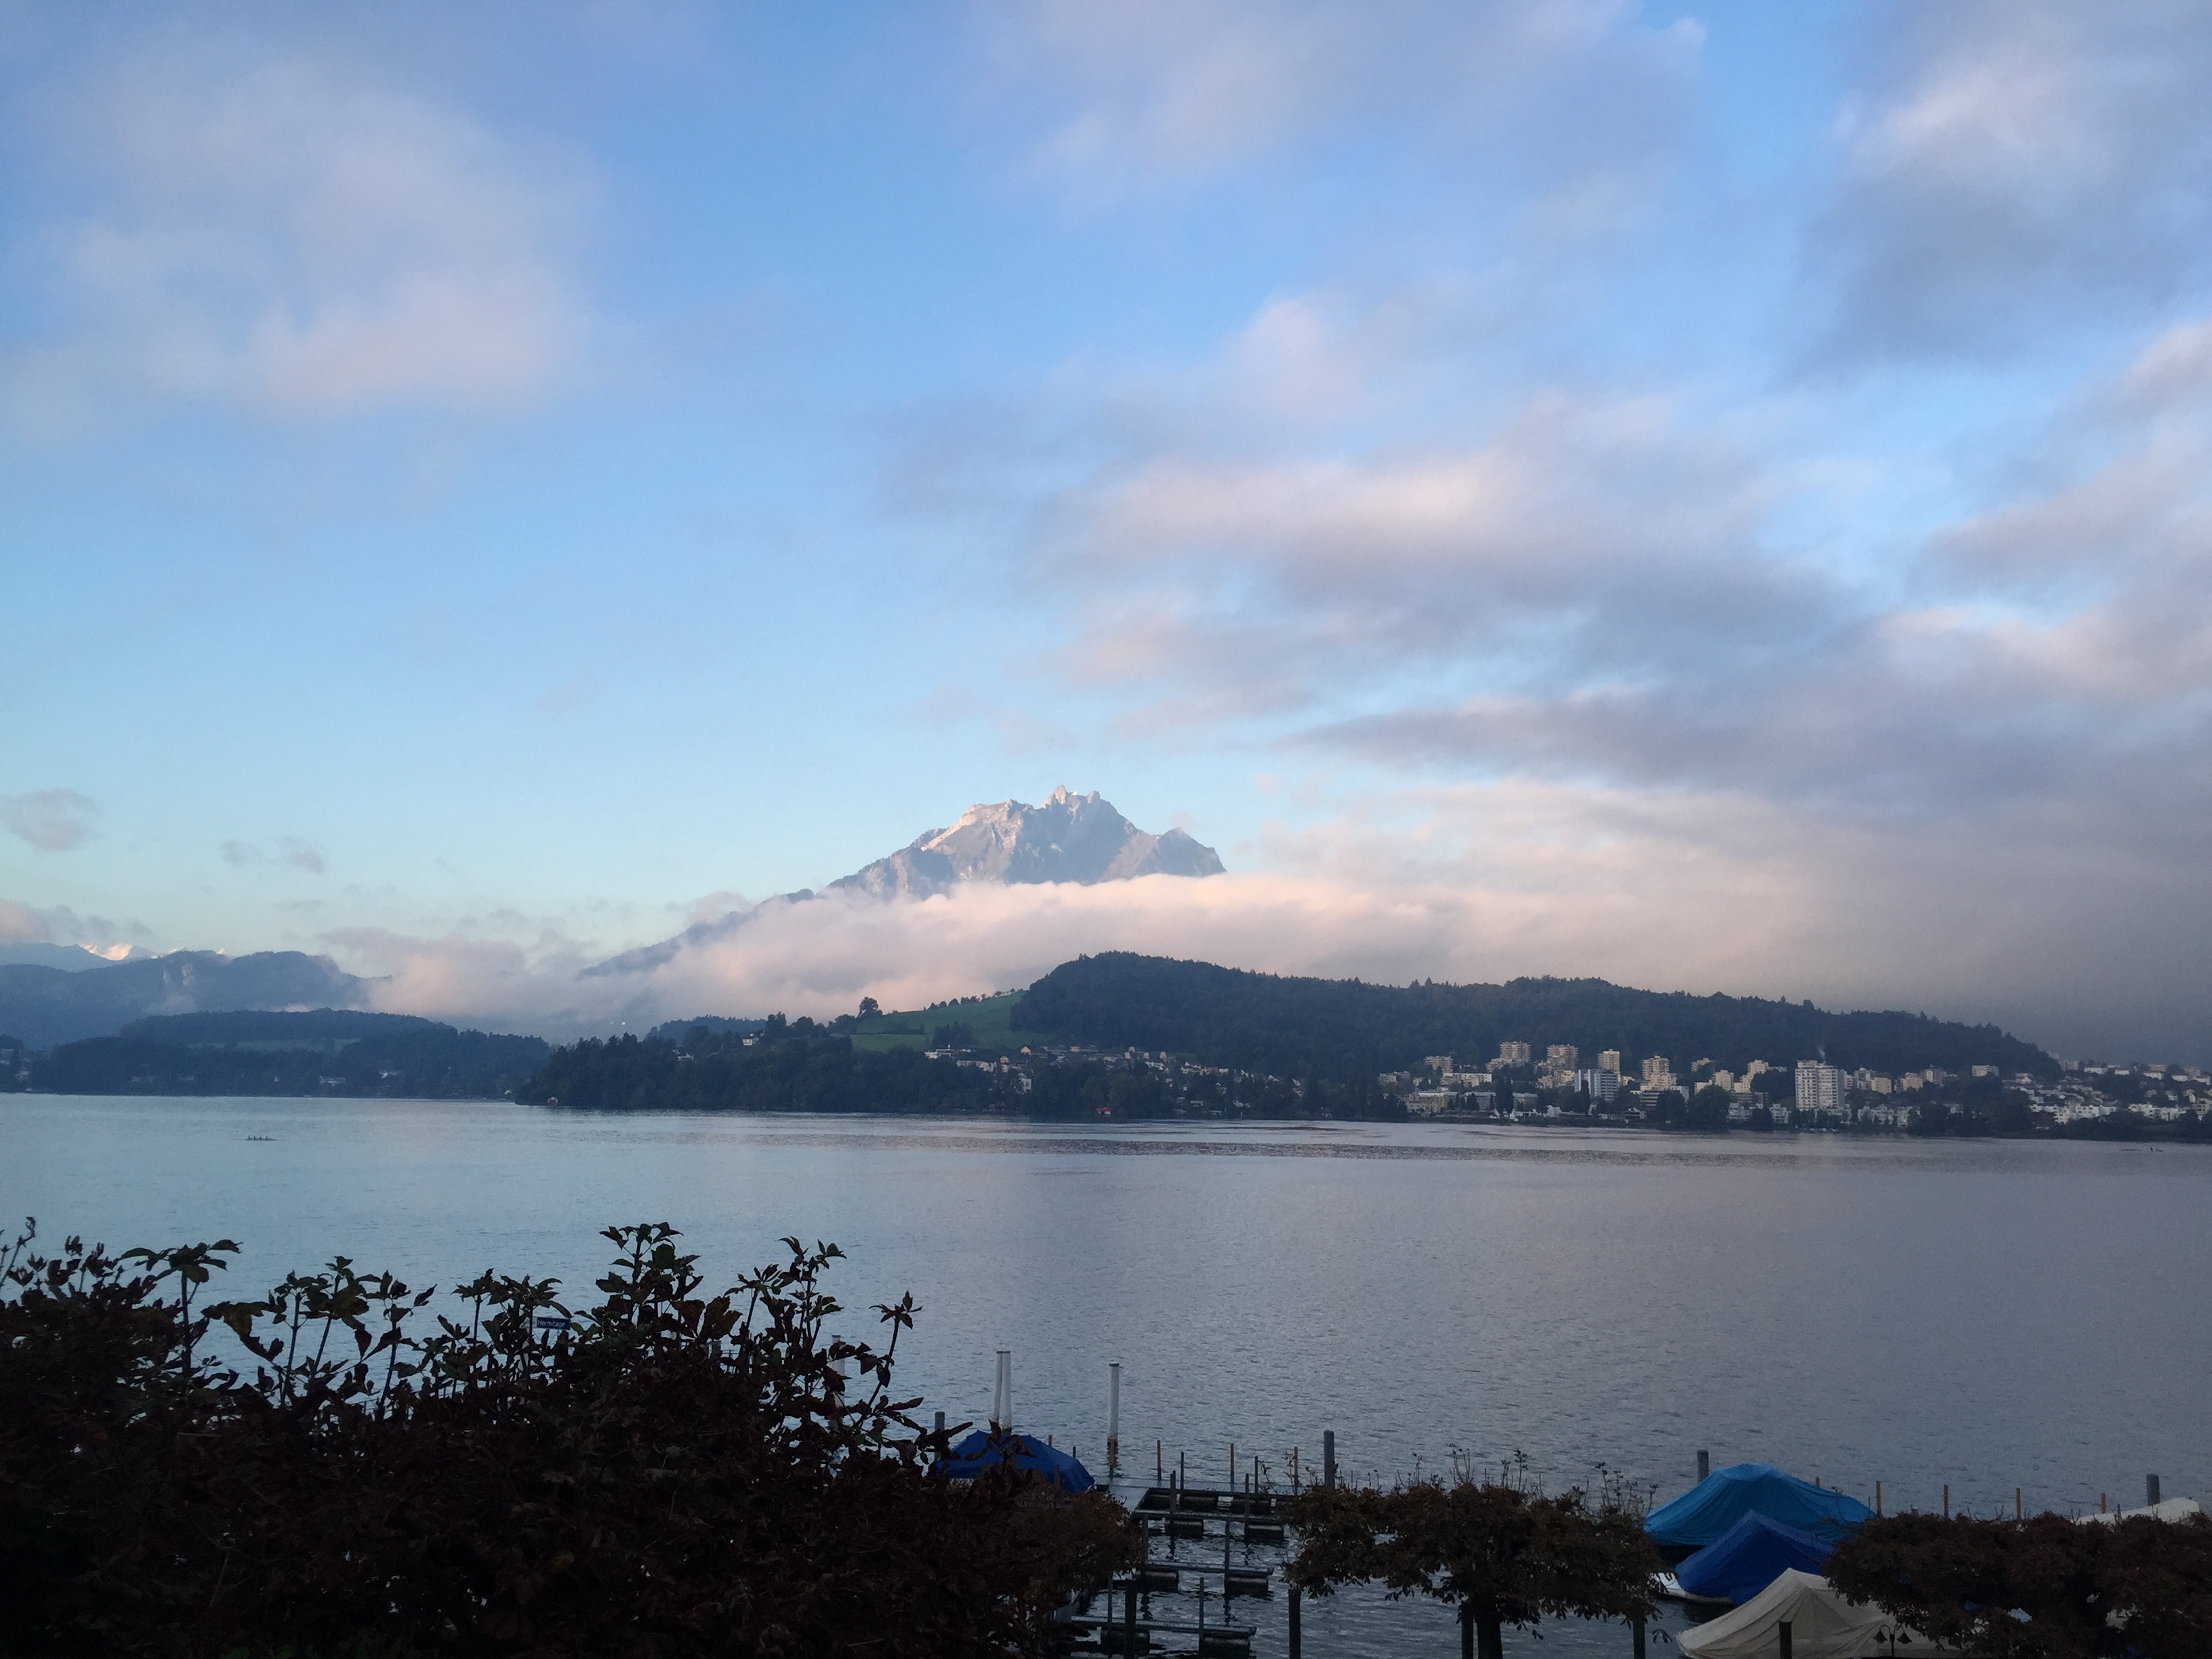
landscape, sea, coast, horizon, mountain, cloud, sky, morning, lake, dawn, dusk, reflection, vehicle, bay, fjord, reservoir, body of water, loch, atmospheric phenomenon